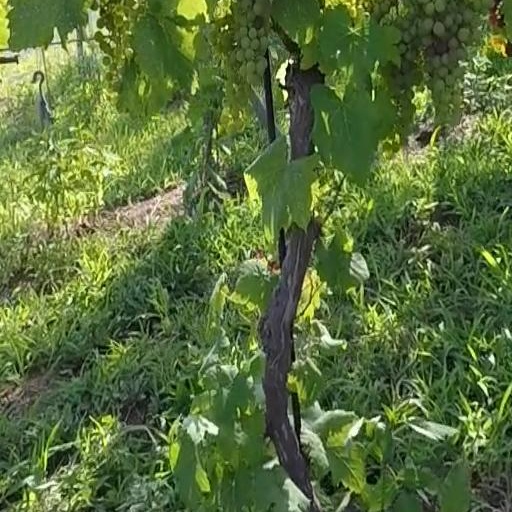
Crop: grape